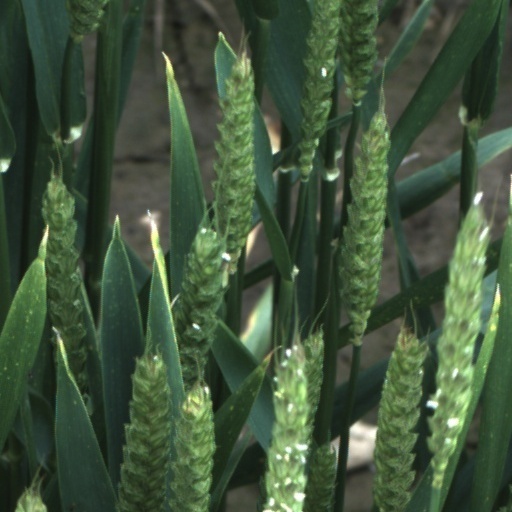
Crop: wheat